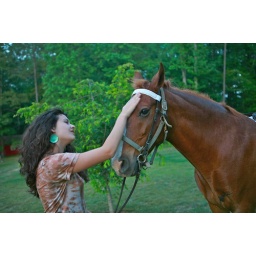
chestnut horse in halter with young girl